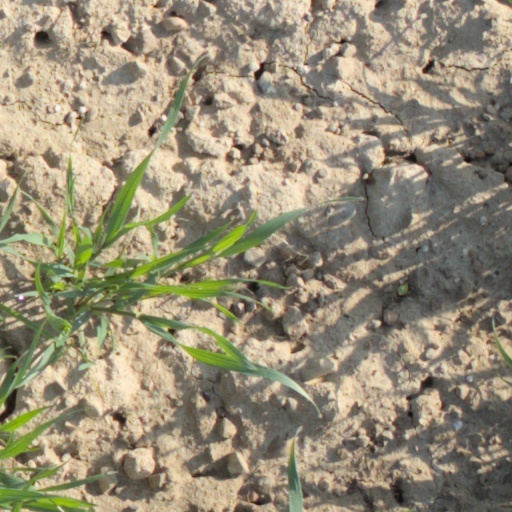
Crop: wheat